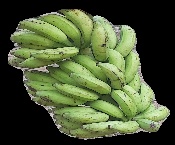
Variety: elakki-bale
Grade: grade3